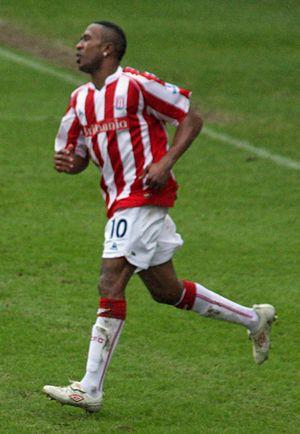
Ricardo Dwayne Fuller est un footballeur jamaïcain né le 31 octobre 1979 à Kingston, évoluant au poste d'attaquant. Il est international jamaïcain de 1999 à 2012.